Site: brandenburg
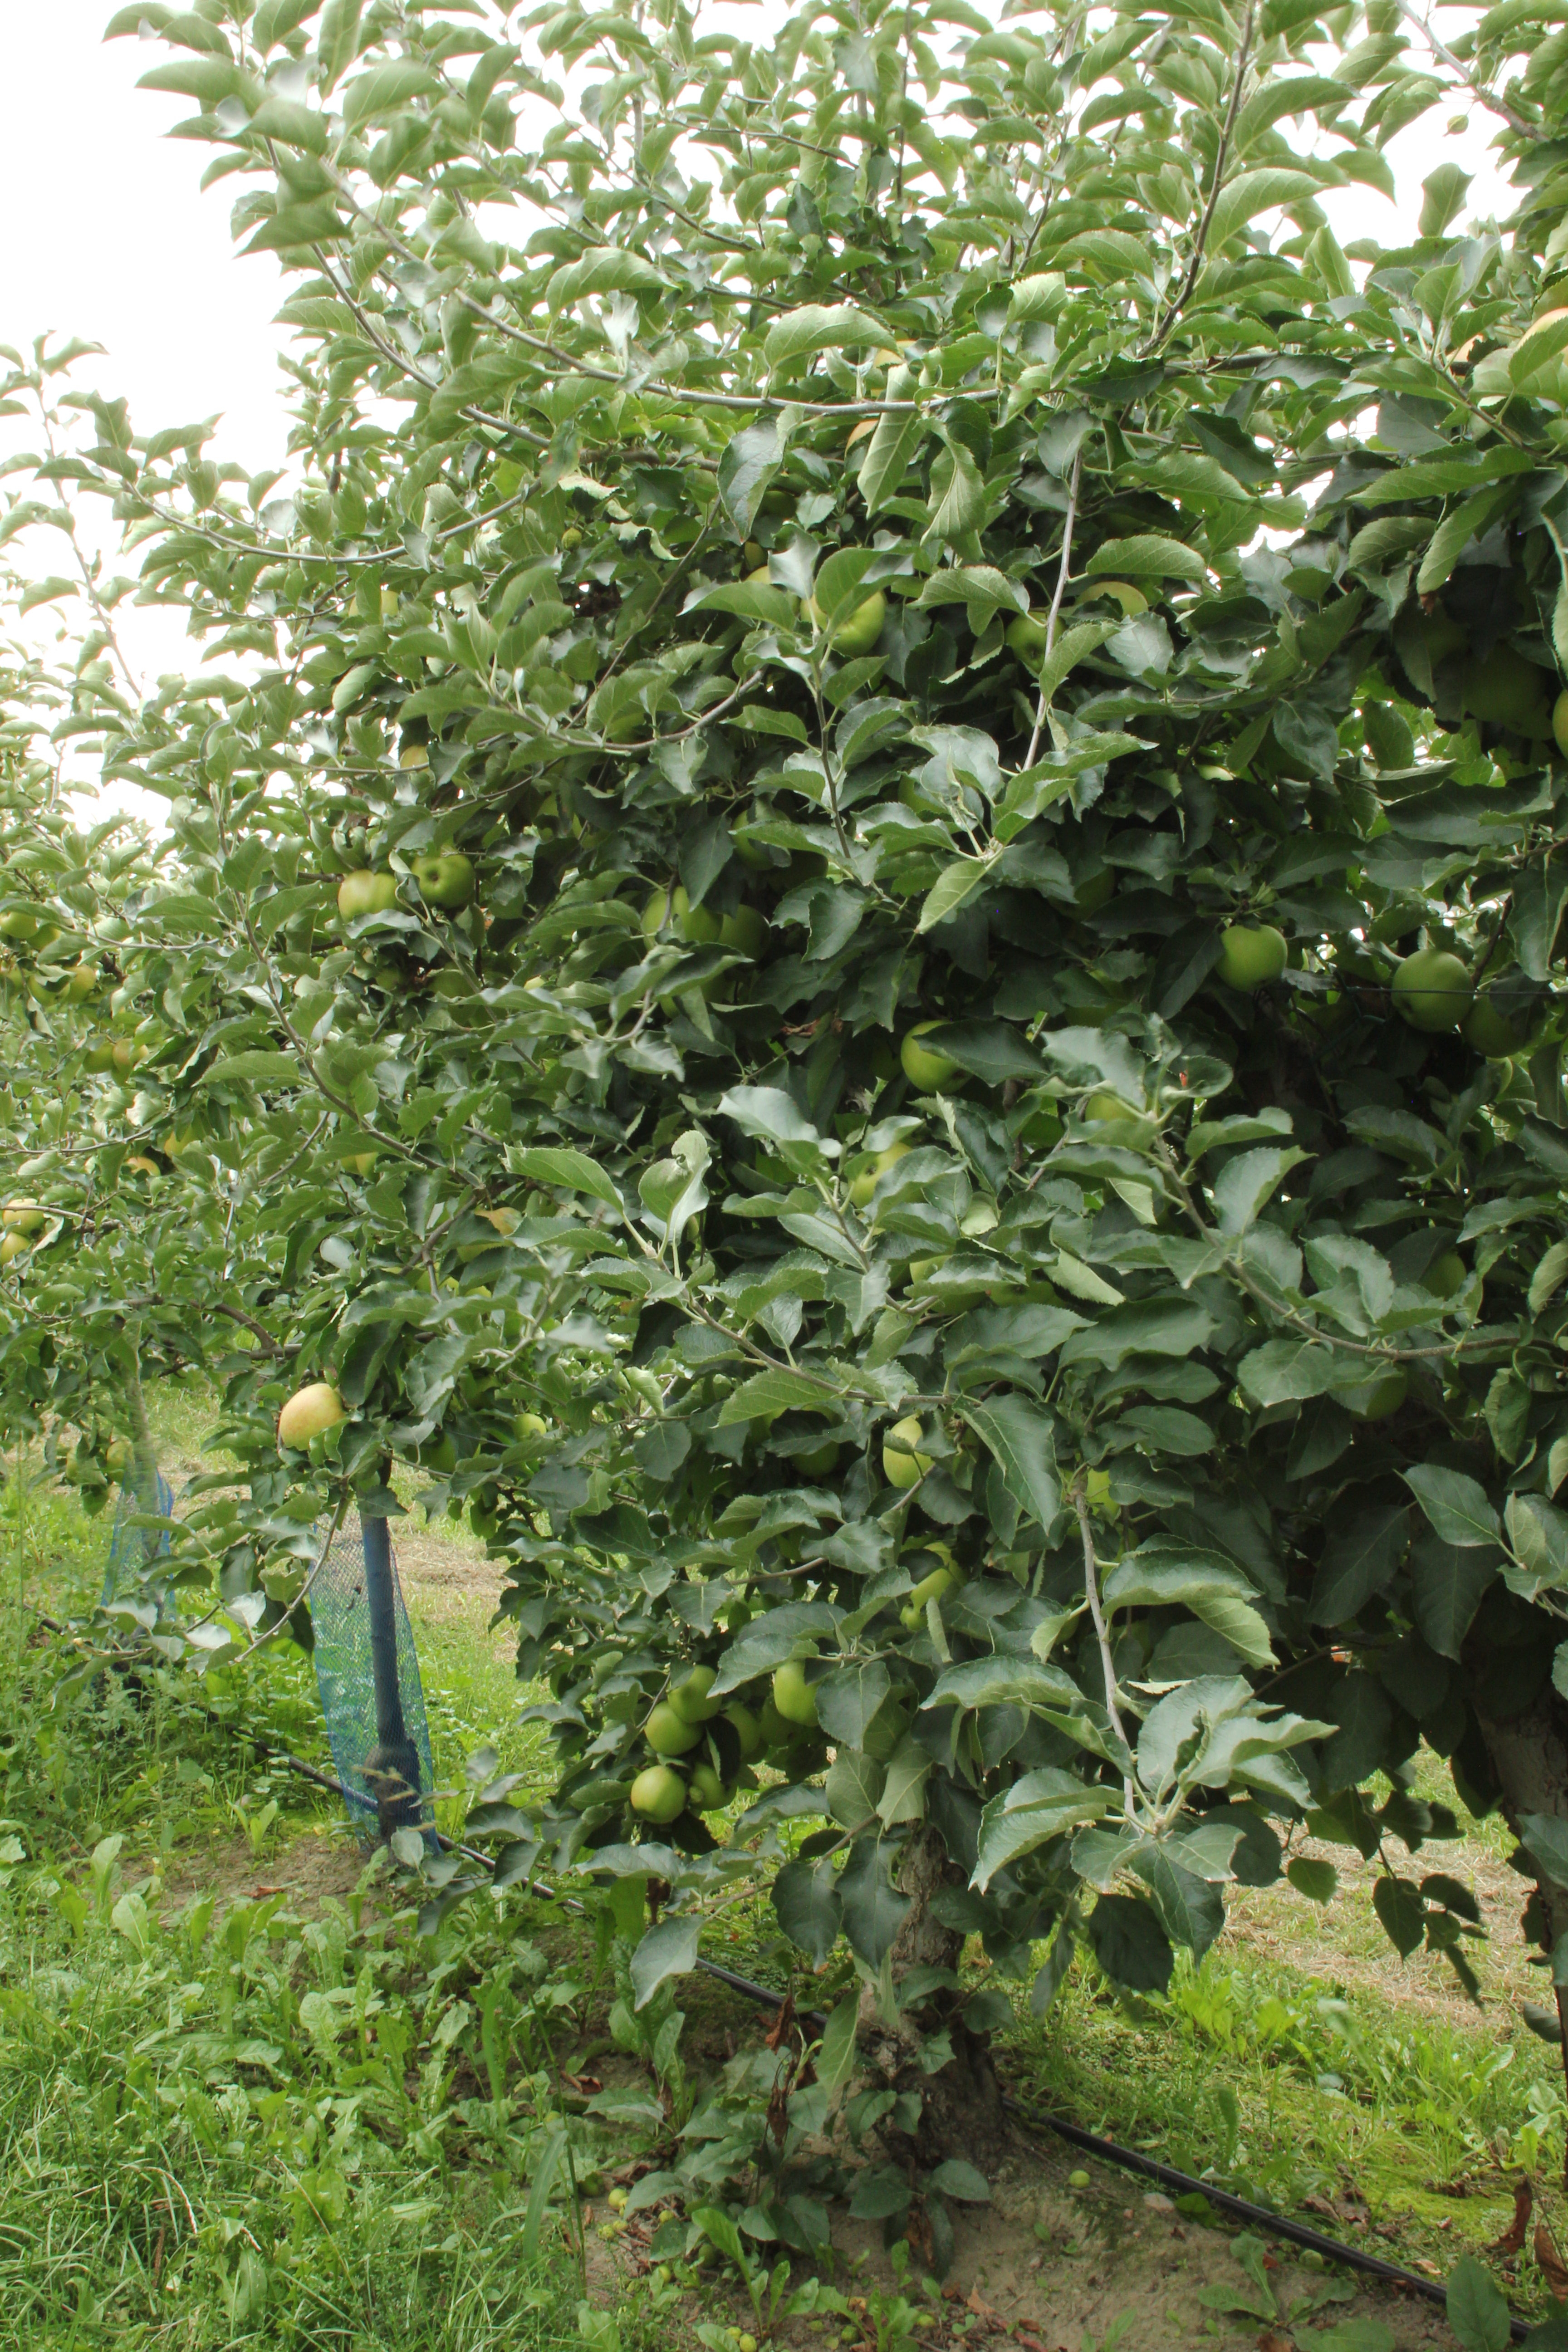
Growth stage (BBCH 87): Maturity of fruit and seed